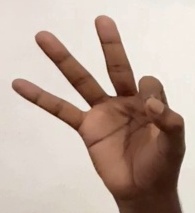
ASL sign: 9